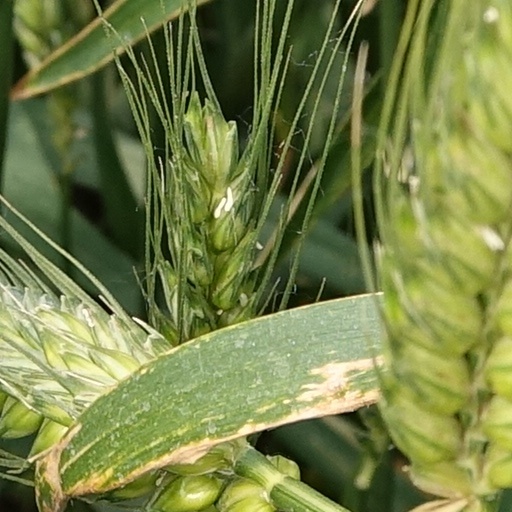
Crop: wheat